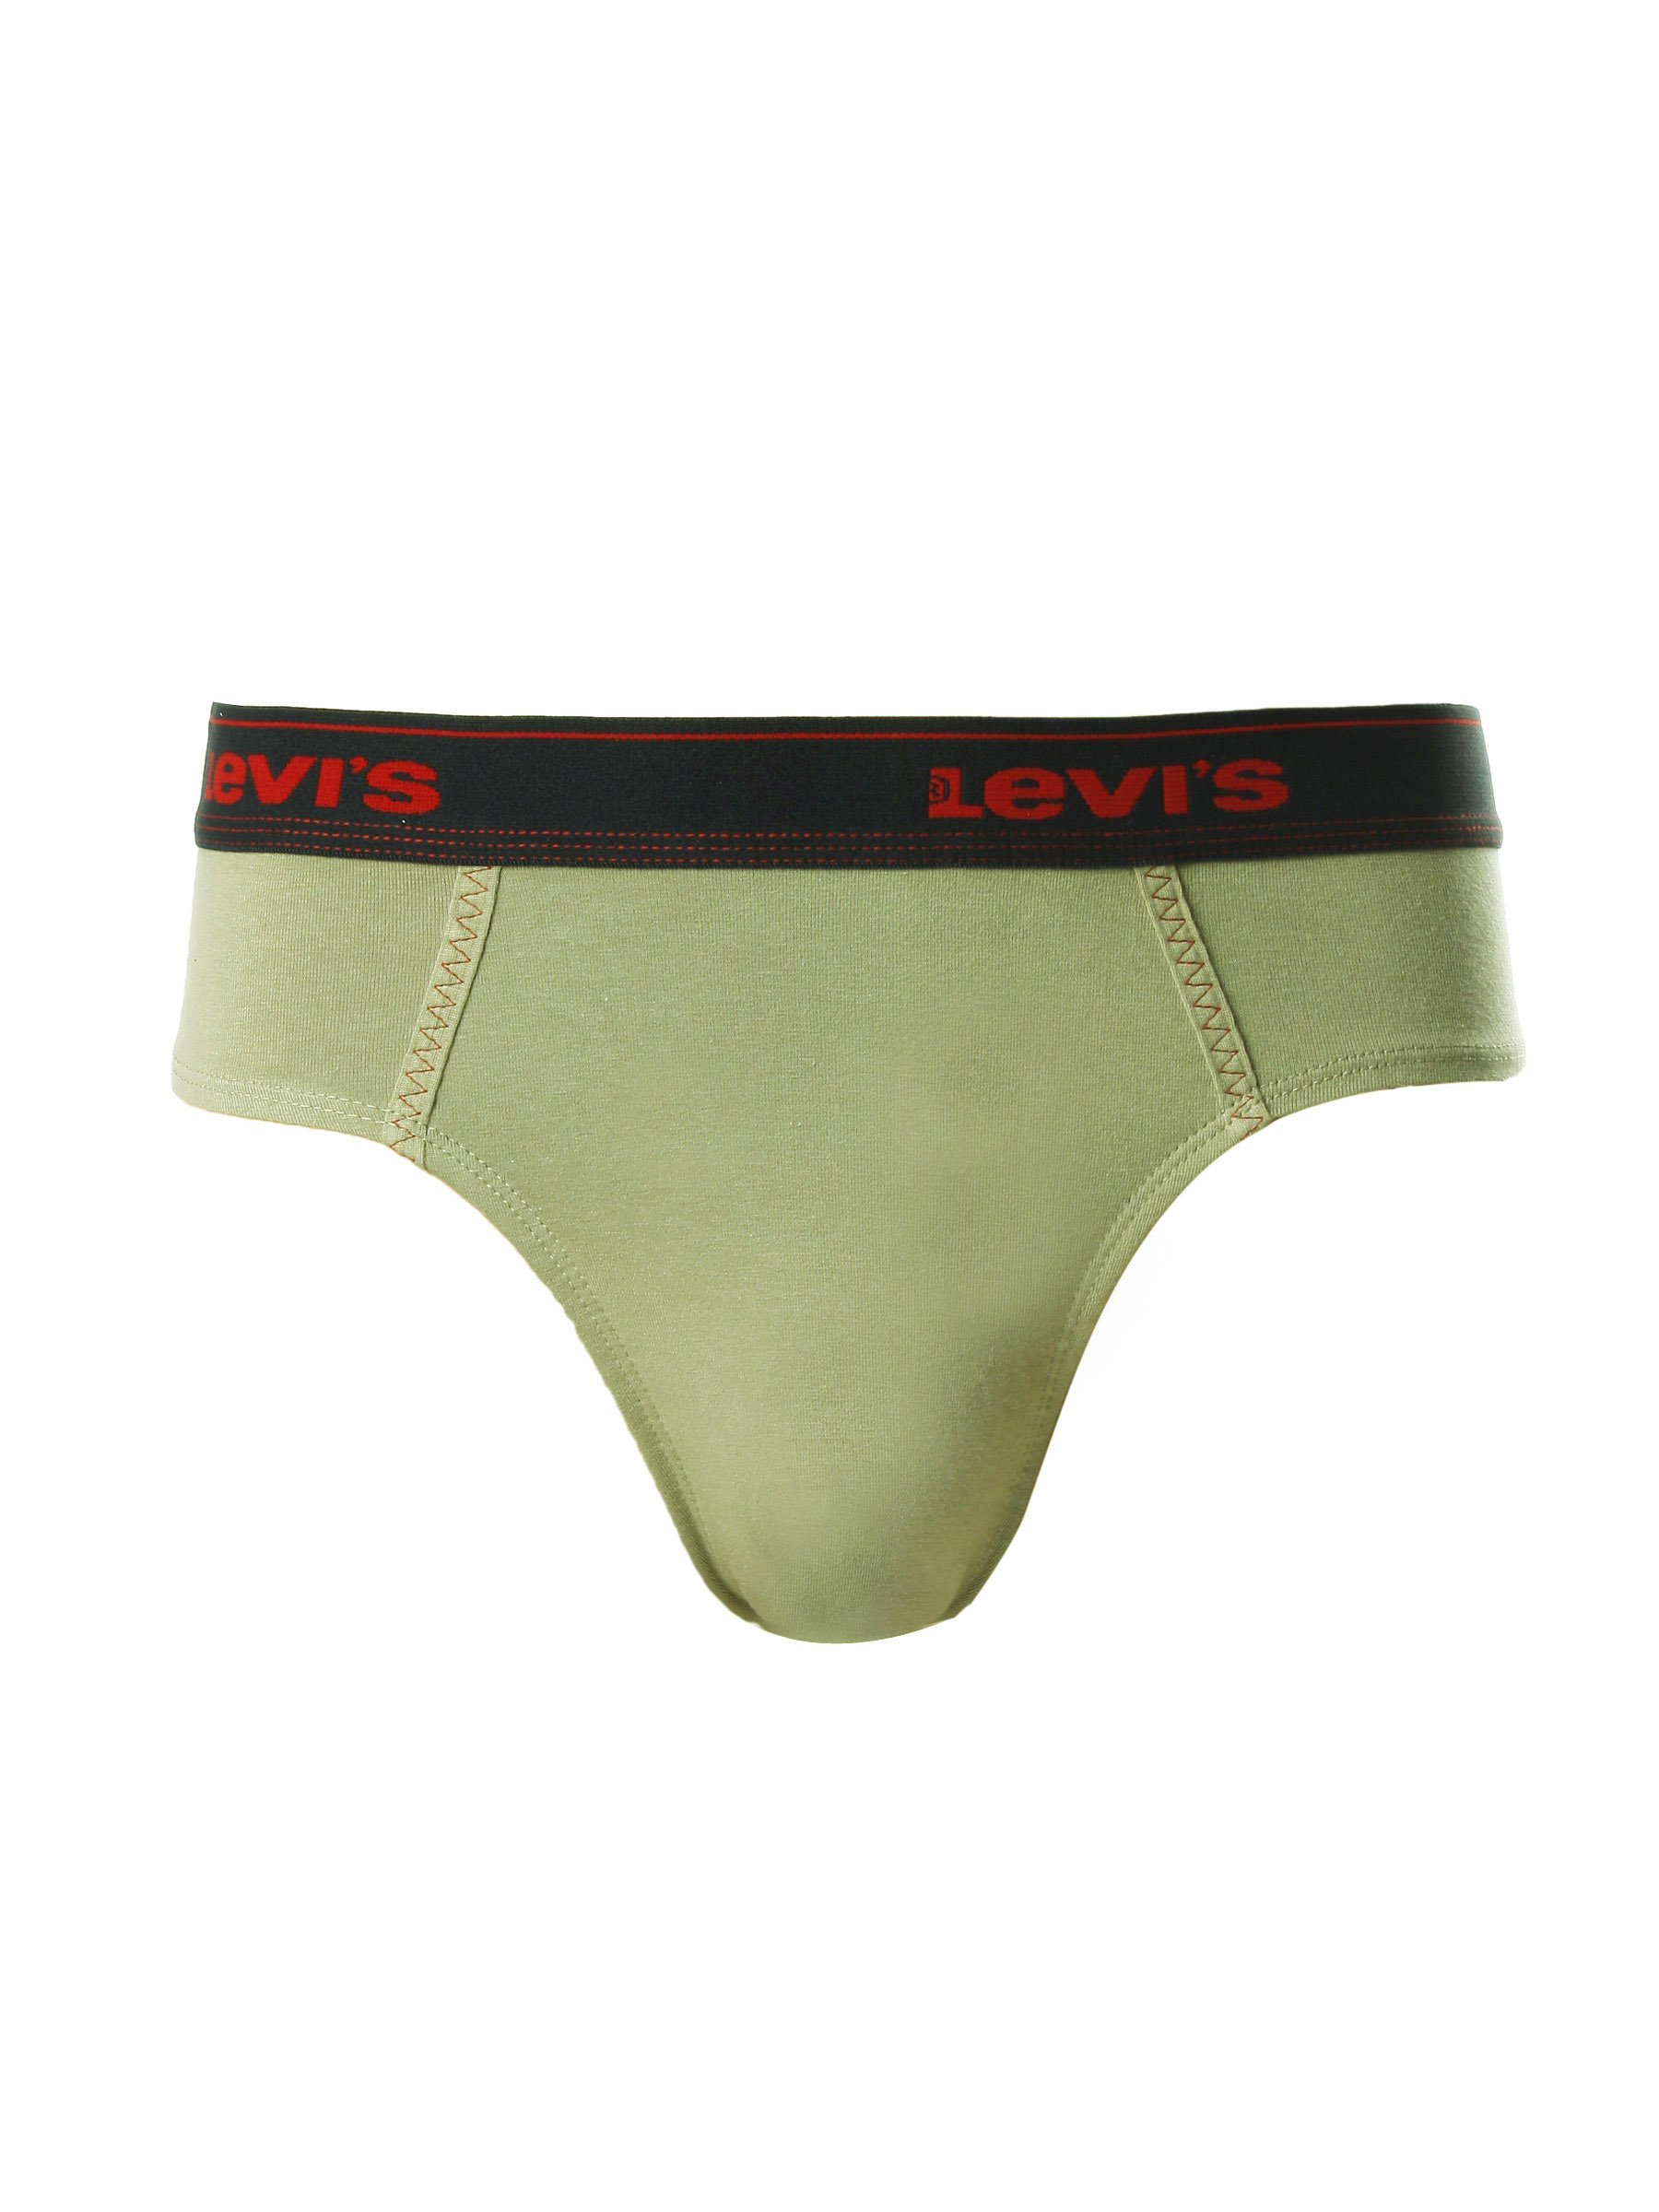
Levis Men Boxer Green Brief
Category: Apparel / Innerwear / Briefs
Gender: Men
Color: Green
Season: Summer 2016
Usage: Casual